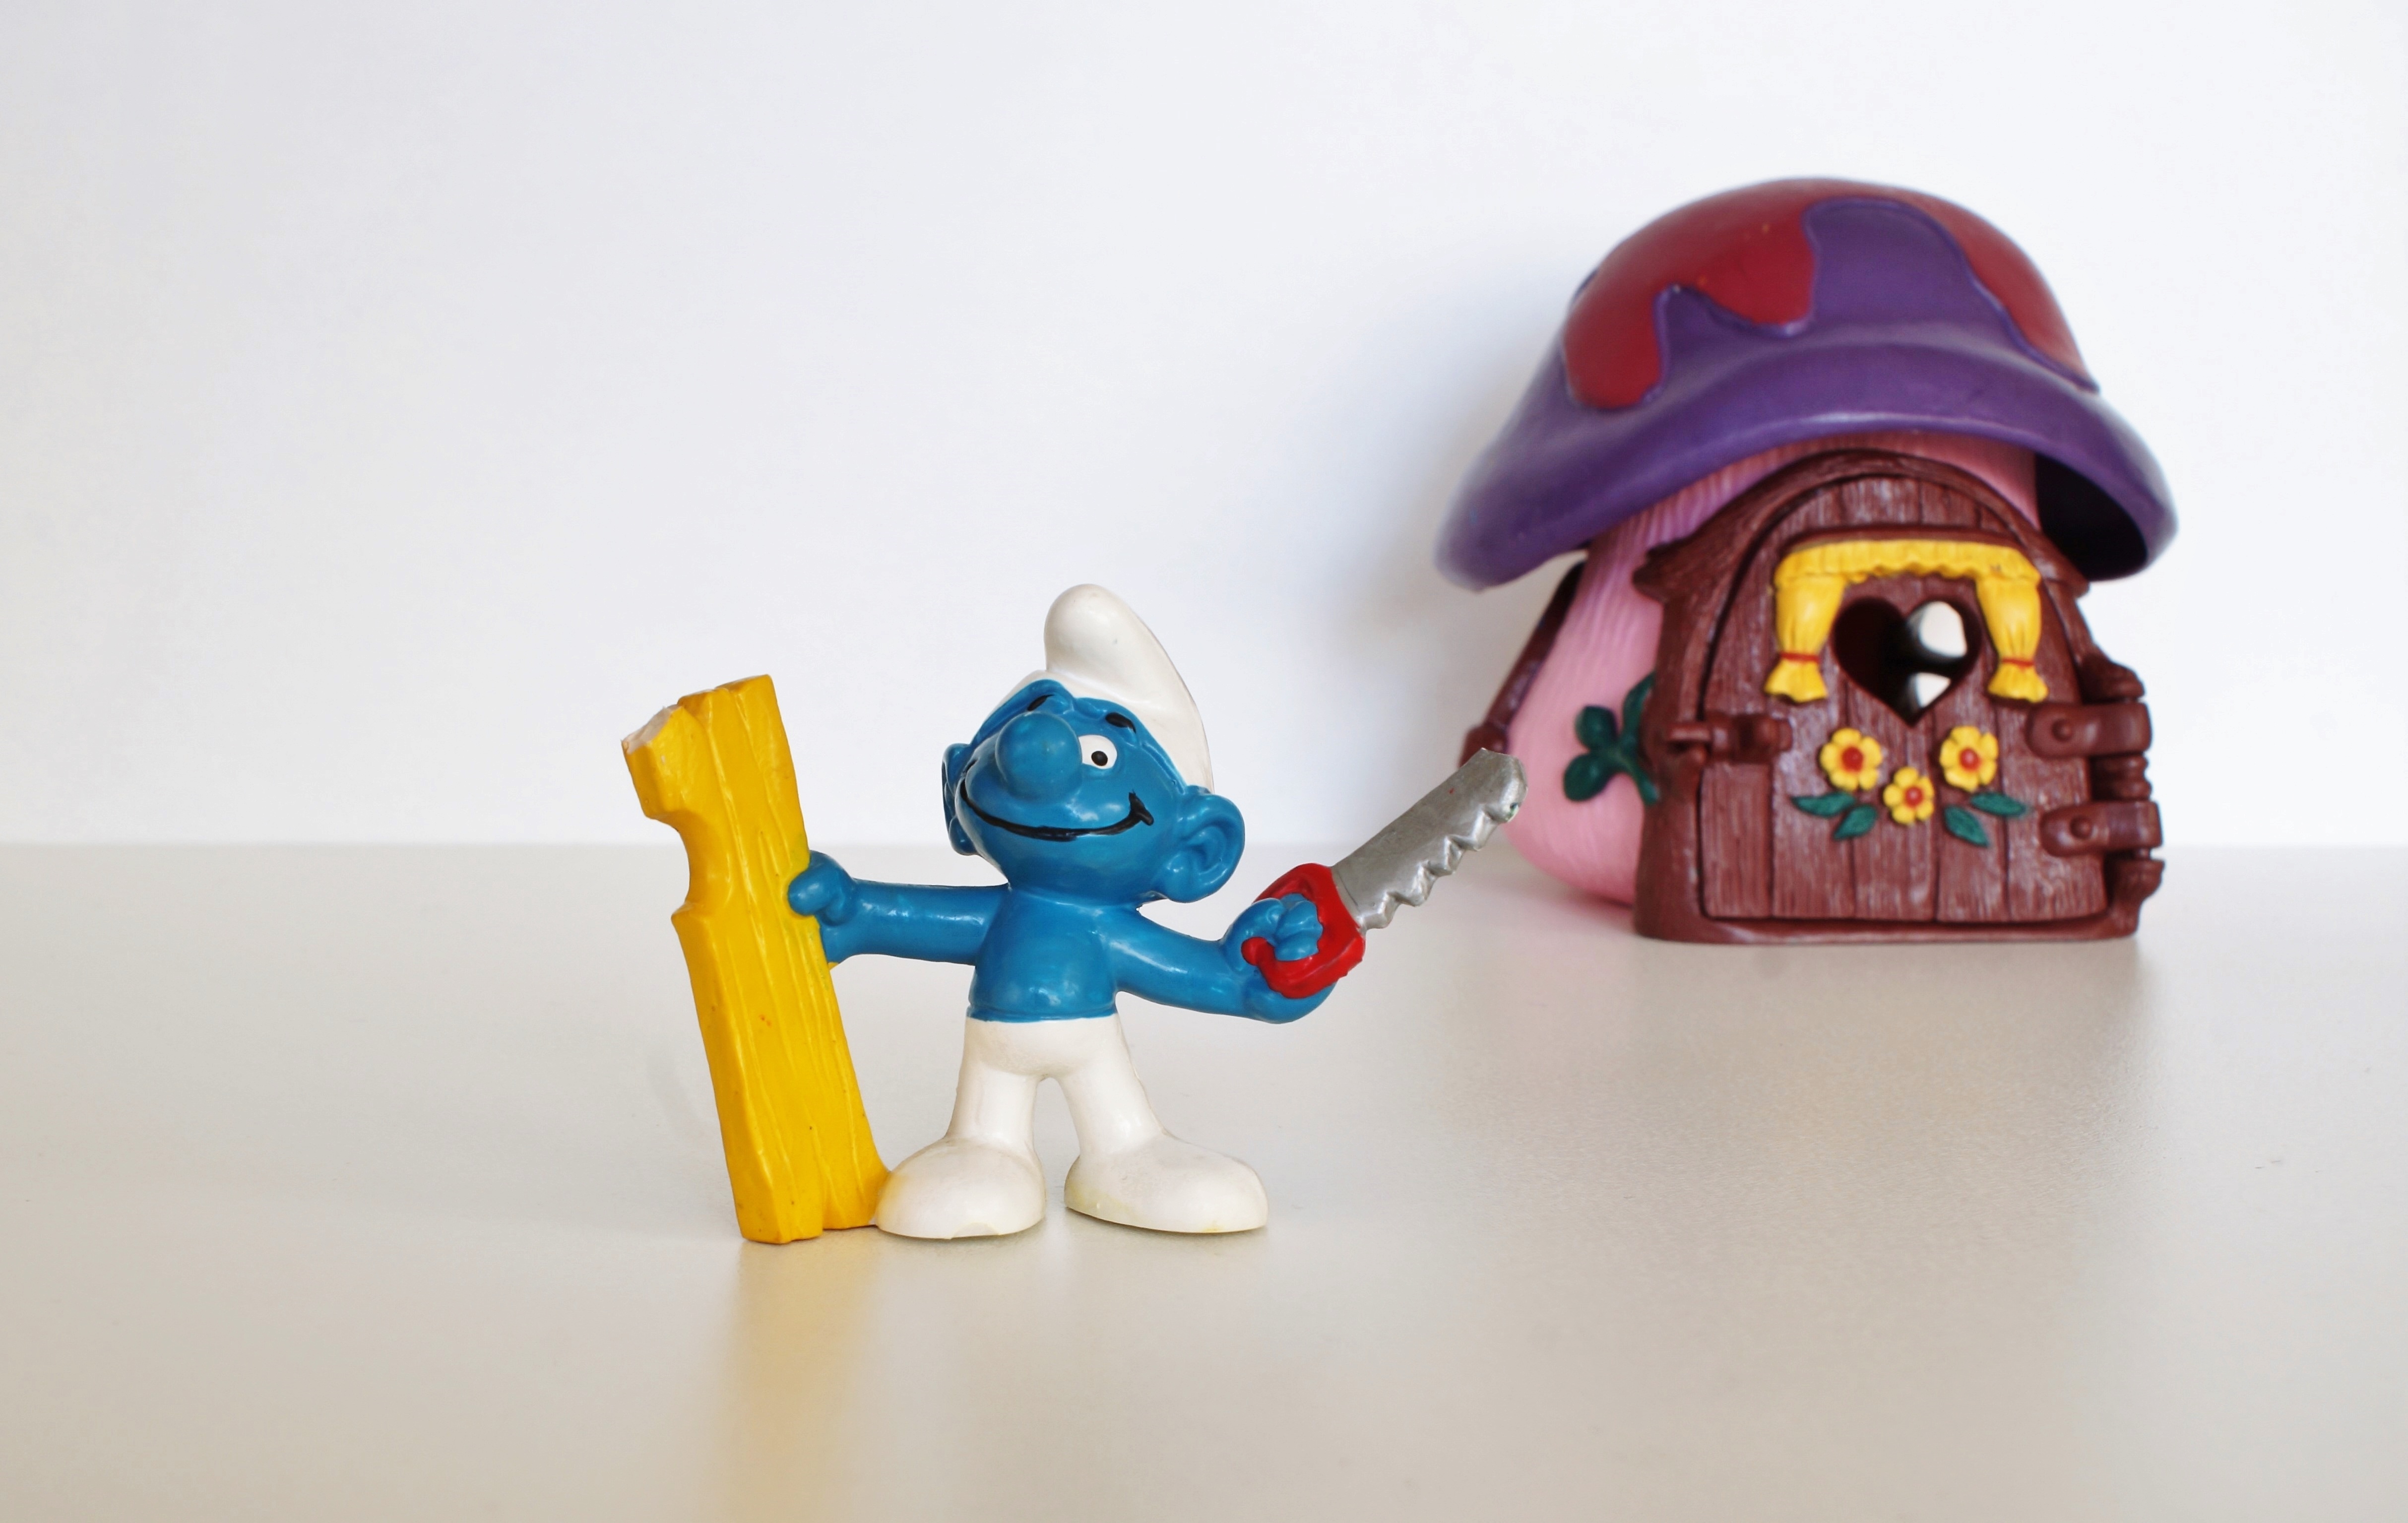
decoration, blue, toy, figure, figurine, toys, lego, action figure, smurfs, collect, smurf, free image